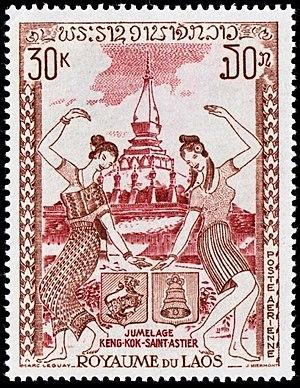
jumelage keng kok st astier timbre du Laos émis en 1971
Saint-Astier est une commune française située dans le département de la Dordogne, en région Nouvelle-Aquitaine.